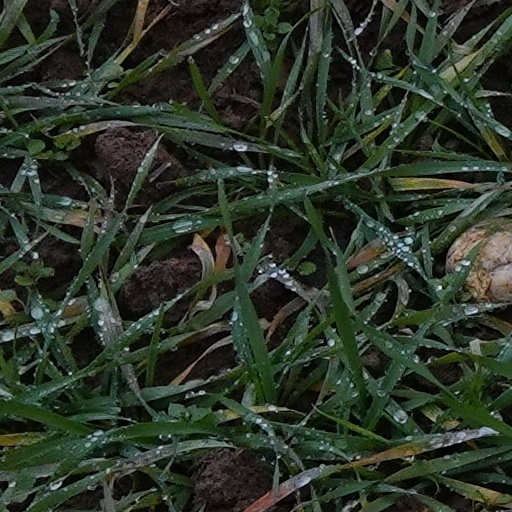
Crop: wheat